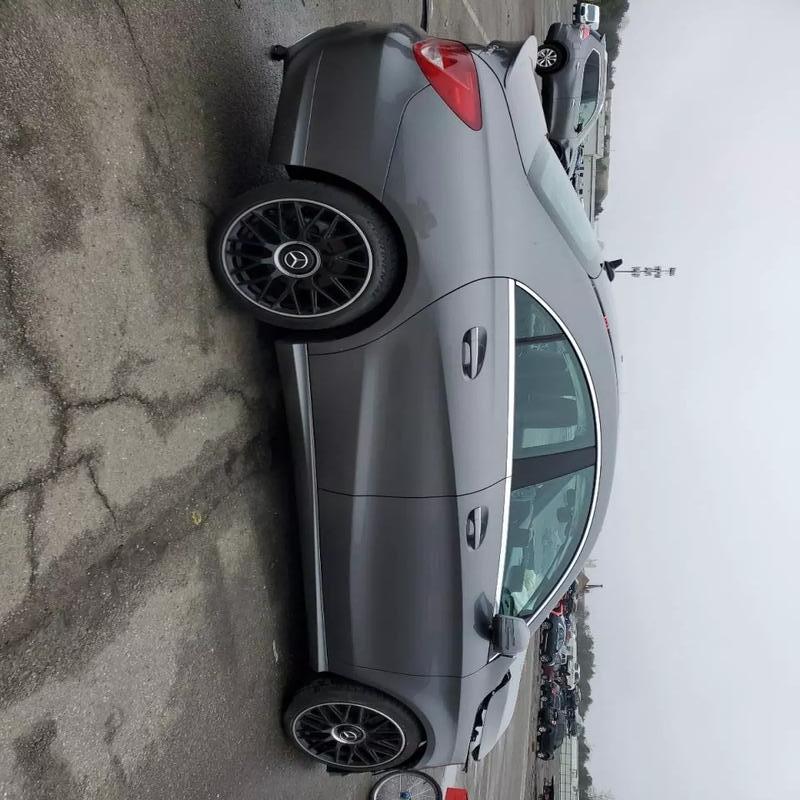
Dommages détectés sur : capot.
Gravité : mineur